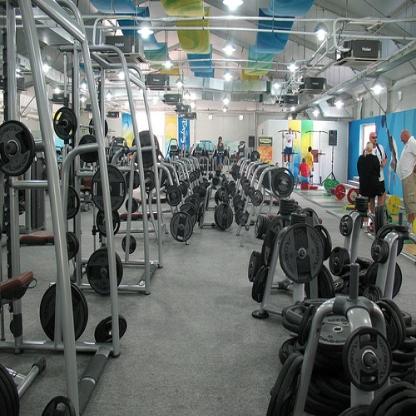
Scene: Indoor